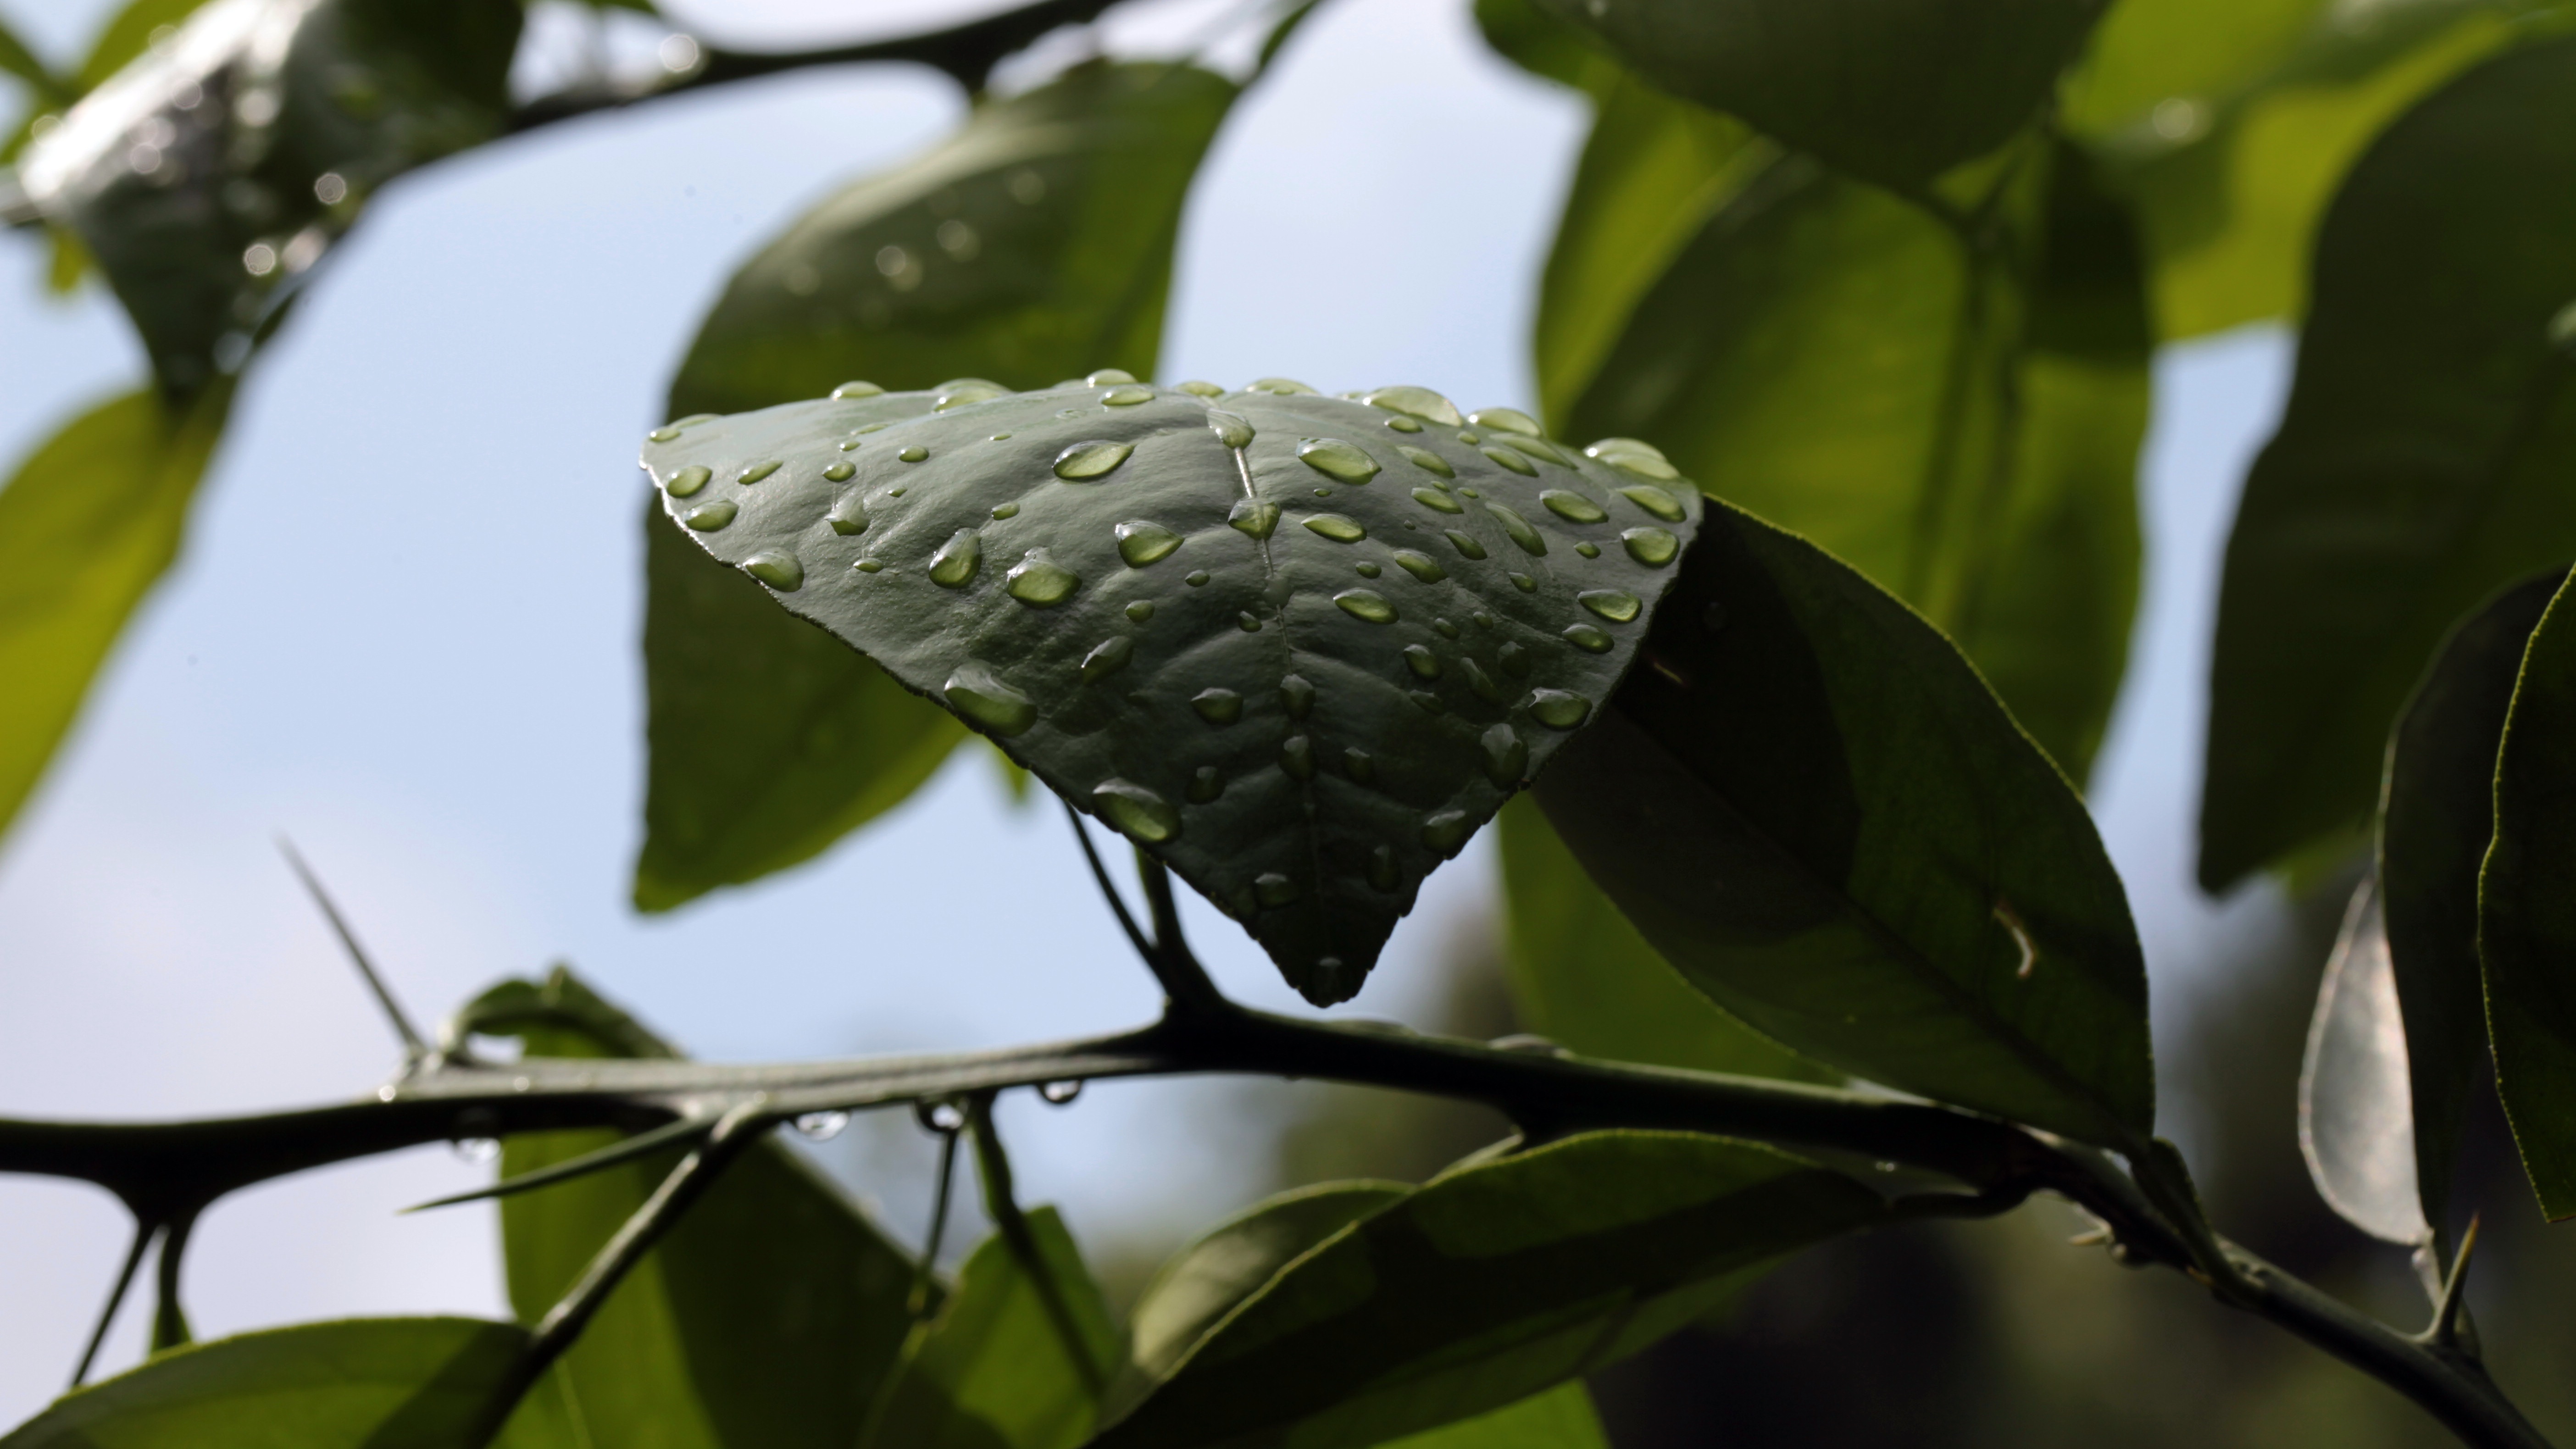
tree, nature, branch, bird, plant, leaf, flower, green, botany, flora, fauna, close up, macro photography